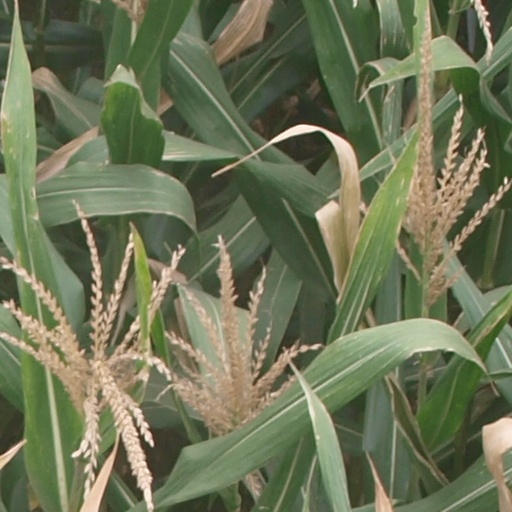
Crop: maize; corn